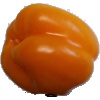
Label: yellow_pepper